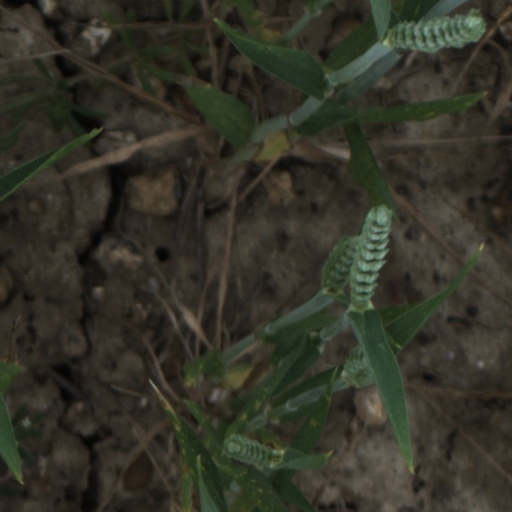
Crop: wheat